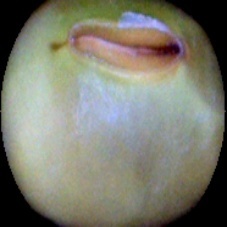
Label: Immature